Question: What color is the cat?
Tambaya: Menene launin kuliyan?
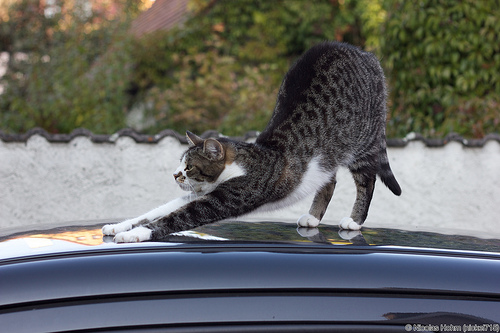
Answer: Black and white.
Amsa: Baƙi da fari.